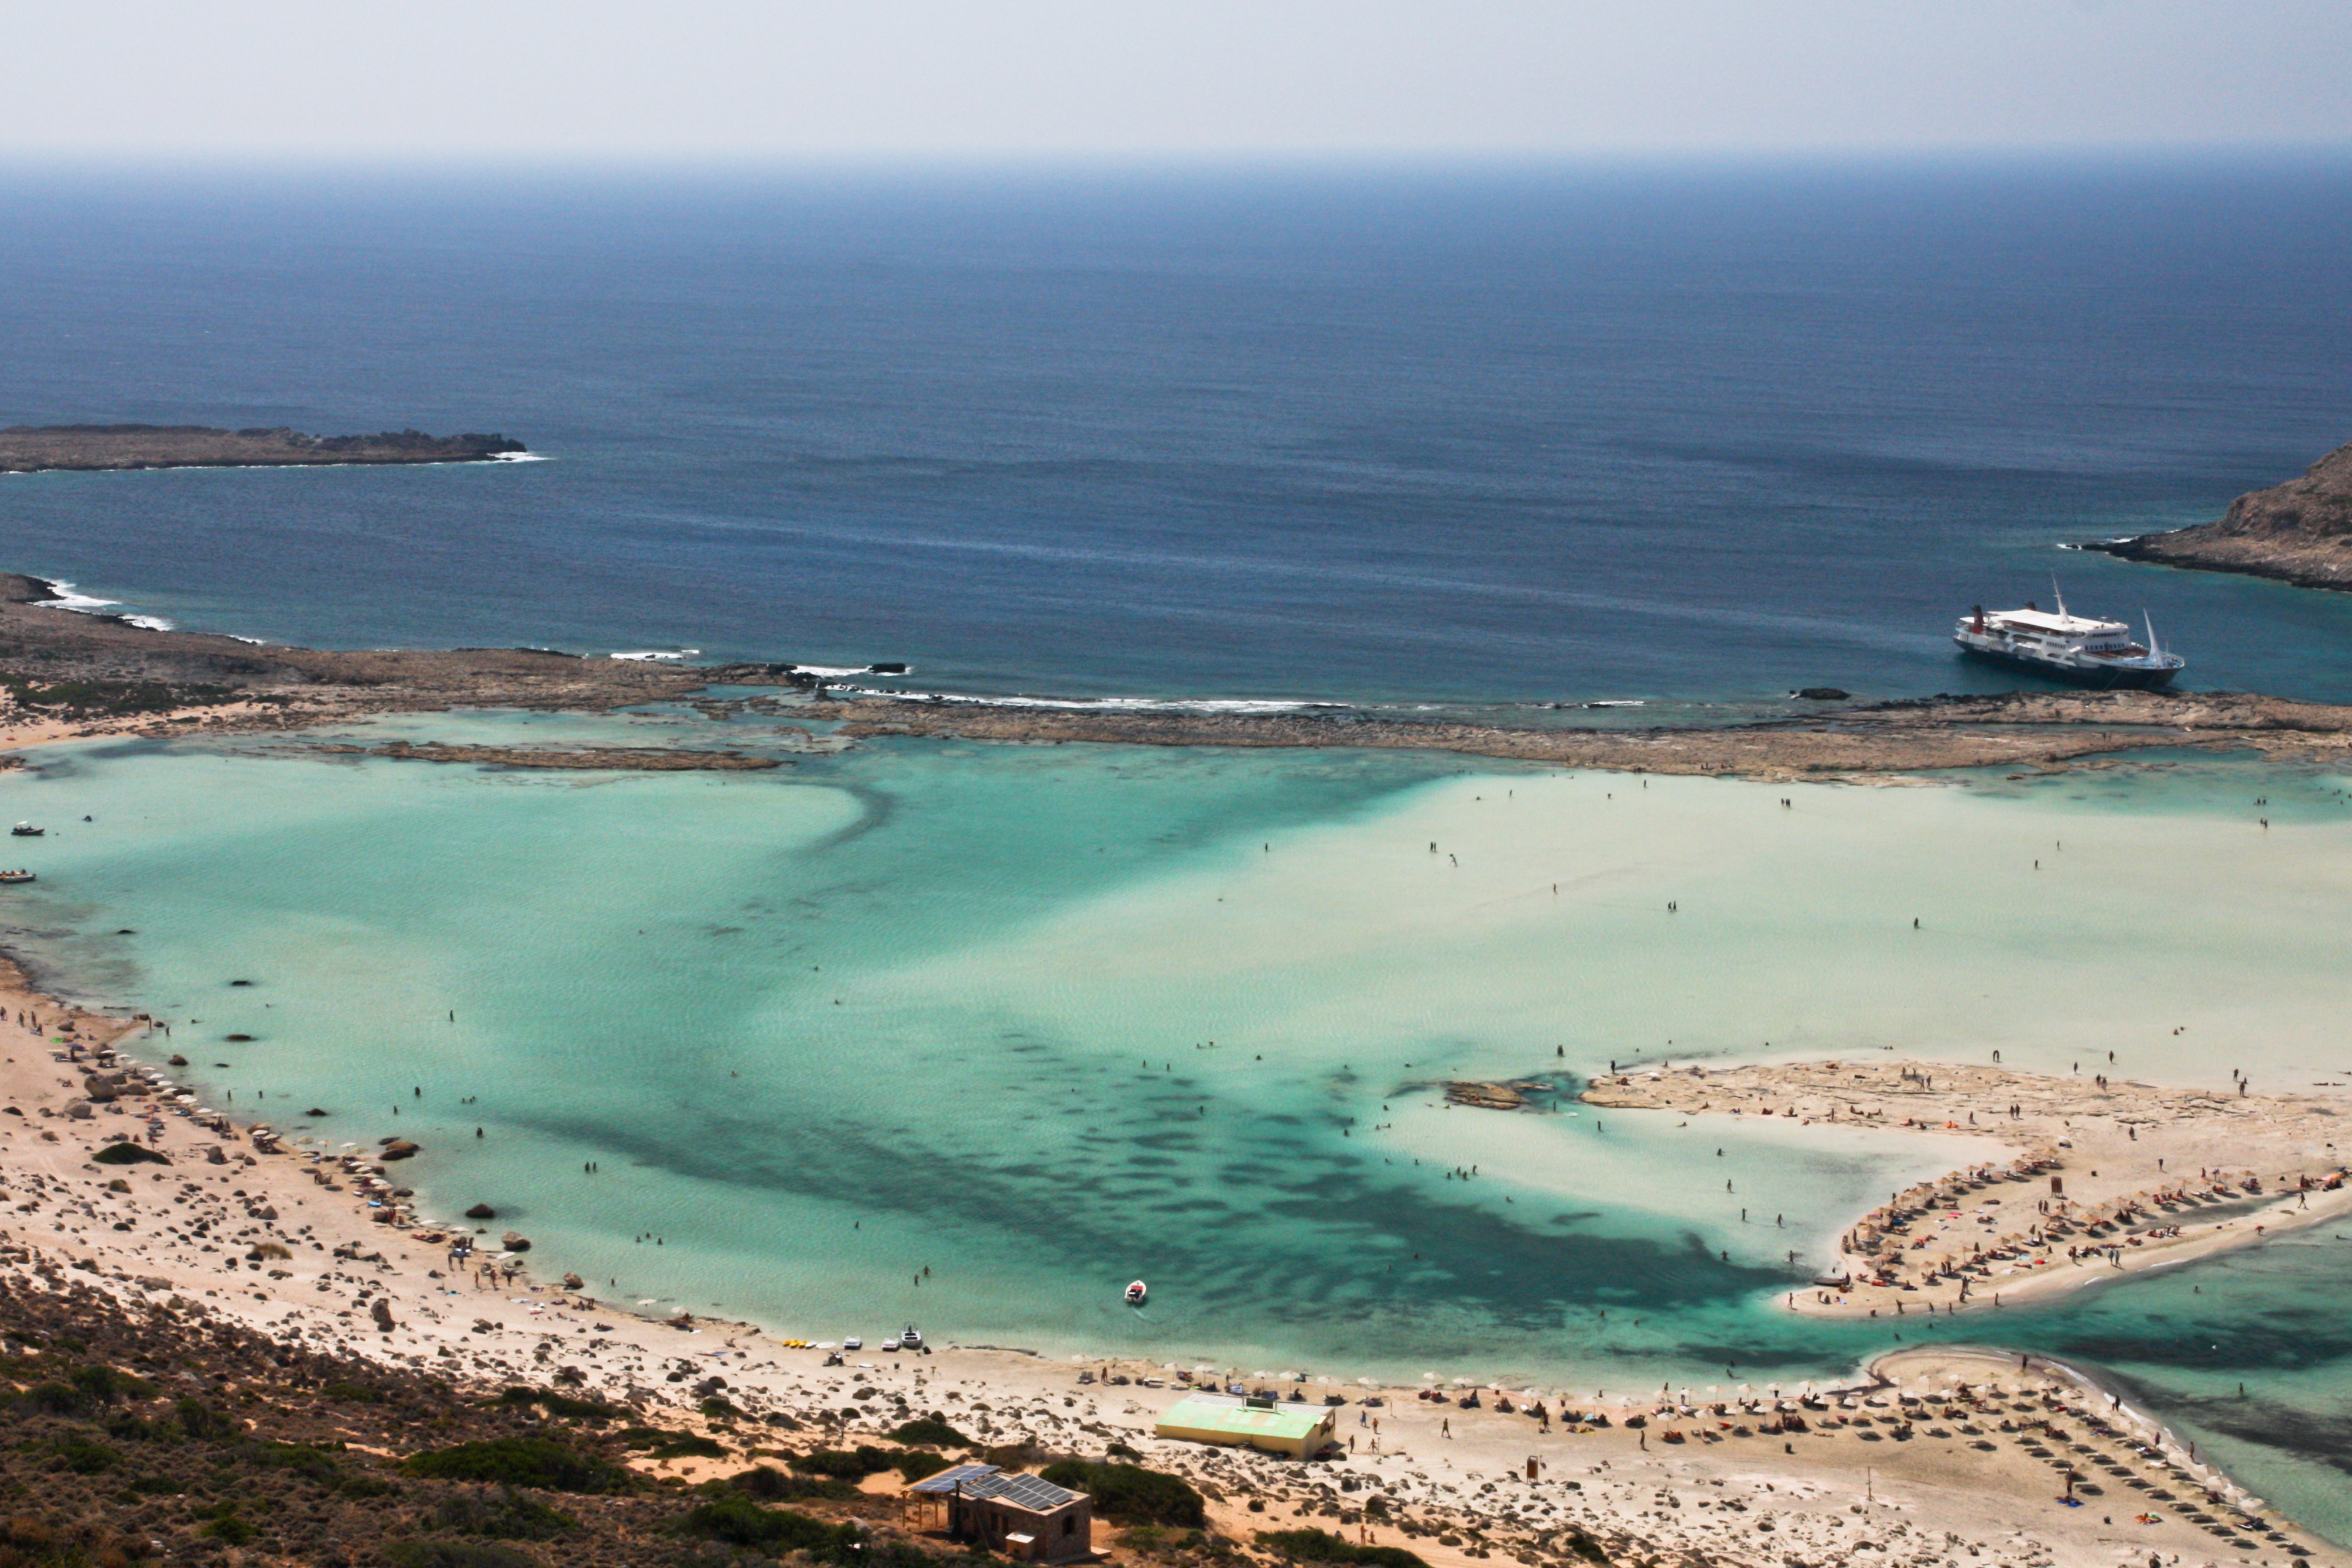
beach, sea, coast, sand, ocean, shore, wave, vacation, cove, bay, terrain, body of water, cape, islet, landform, wind wave